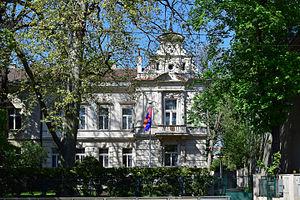
Les représentations diplomatiques de l'Arménie s'étendent sur différents continents. Elles regroupent les représentations auprès d'autres États et auprès de certaines organisations internationales.